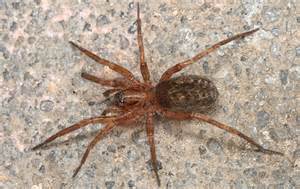
Label: spider